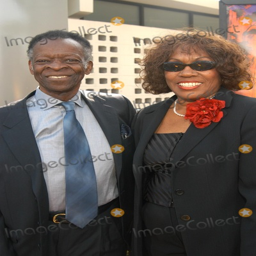
actor and person benefiting the ca